Beit Haverim

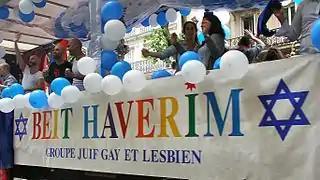
Beit Haverim float at a 2014 Paris Pride

The organization supports its members in accepting their dual identities as Jewish and LGBT and fights to promote the inclusion of LGBT Jews in the larger French Jewish community.